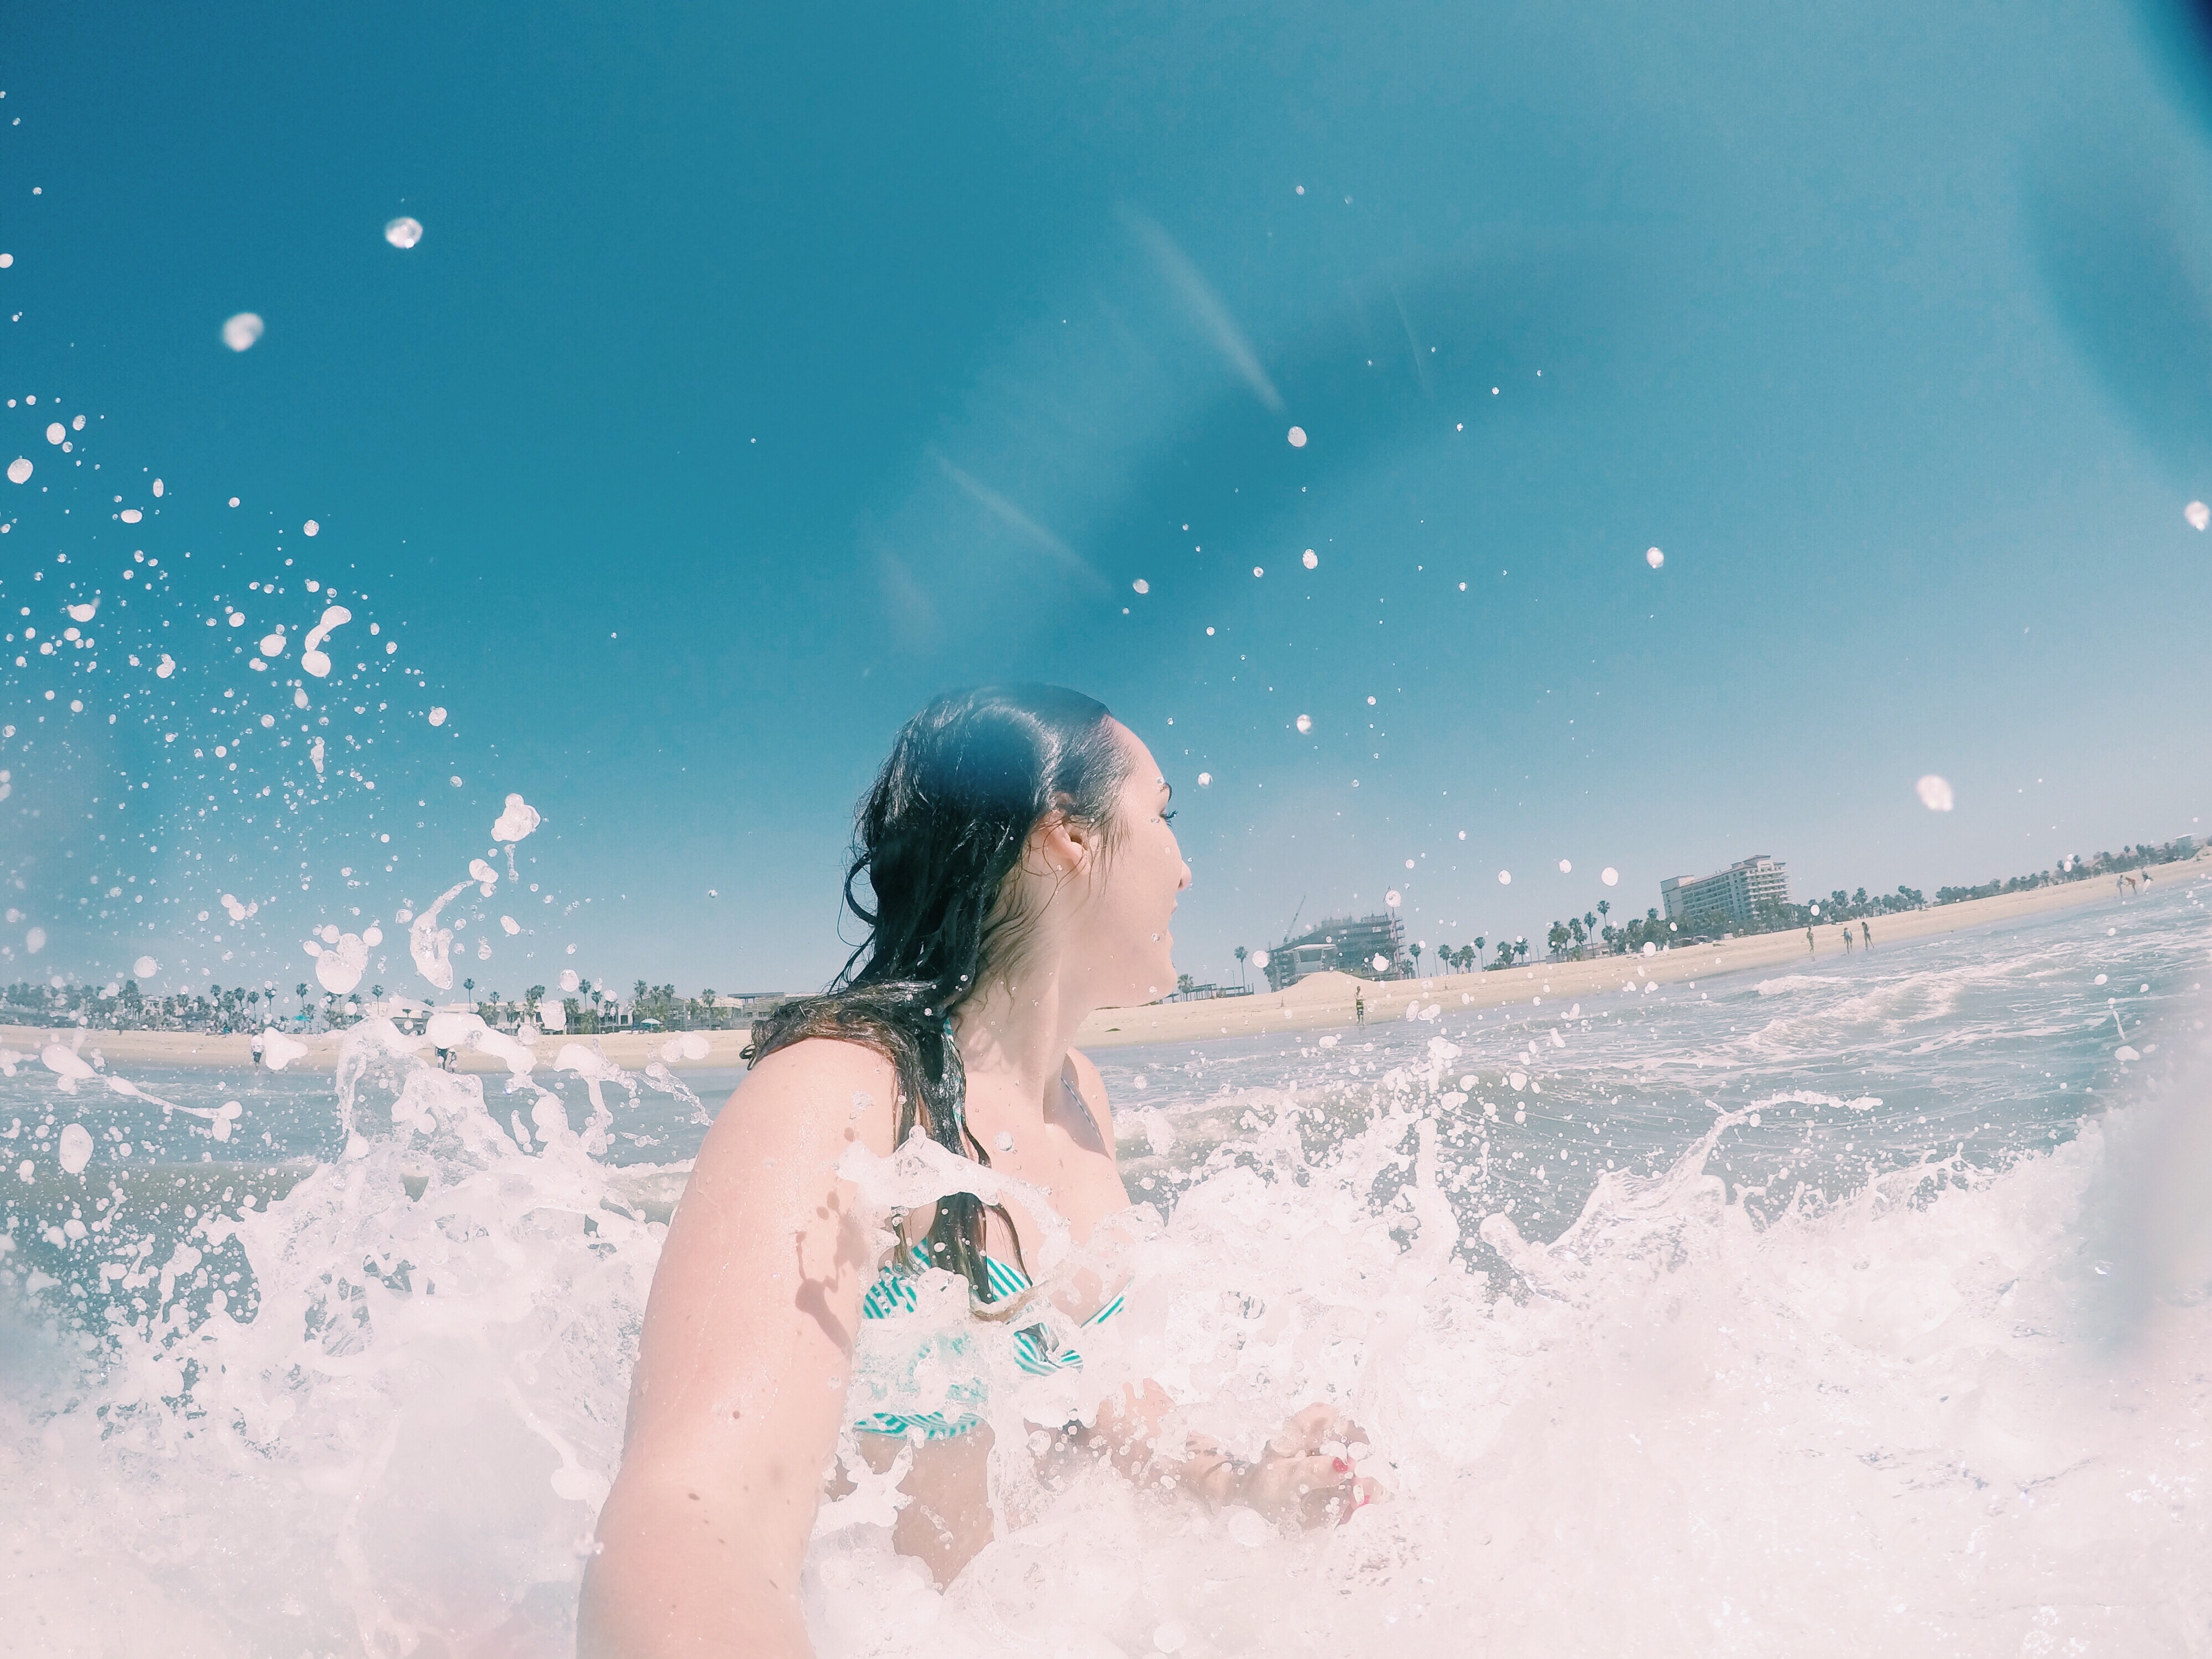
sea, water, ocean, sunlight, wave, underwater, blue, wind wave